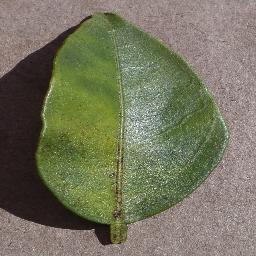
Label: Orange___Haunglongbing_(Citrus_greening)